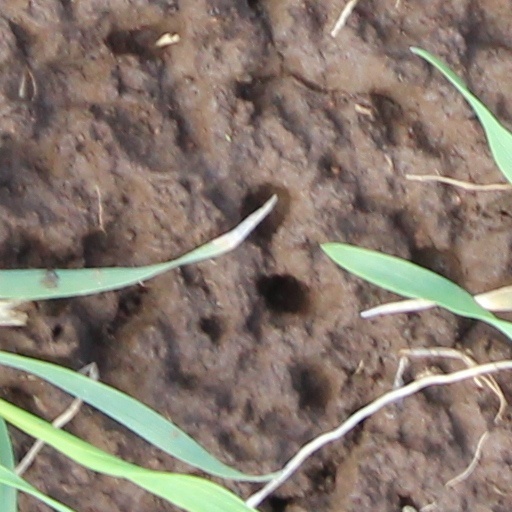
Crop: wheat